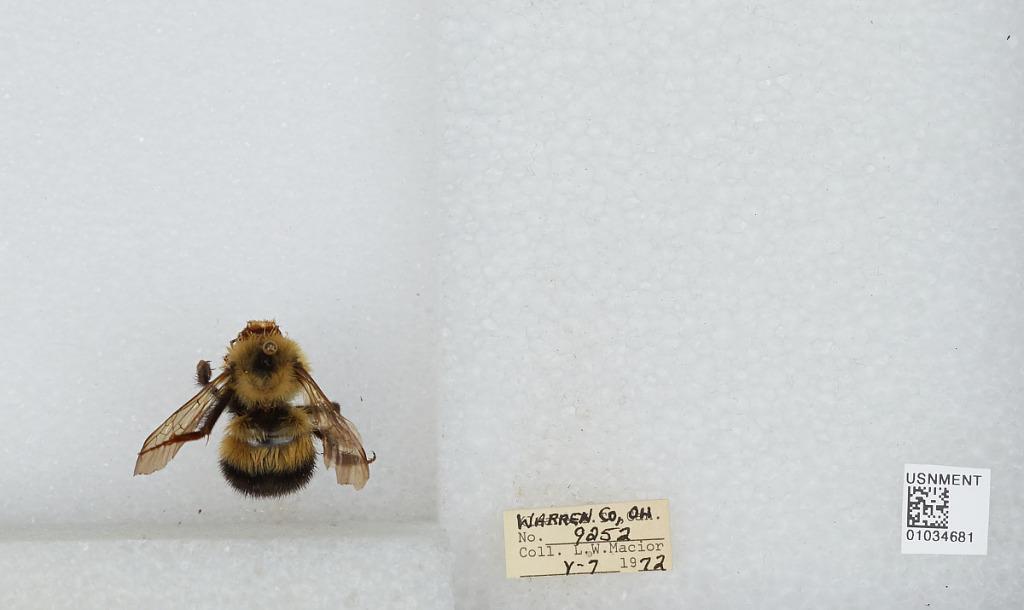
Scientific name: Bombus (Pyrobombus) vagans vagans Smith
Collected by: L. Macior
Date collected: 1972-5-7
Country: United States
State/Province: Ohio
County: Warren
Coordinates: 39.4242, -84.1856